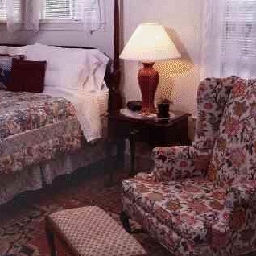
Room type: bedroom